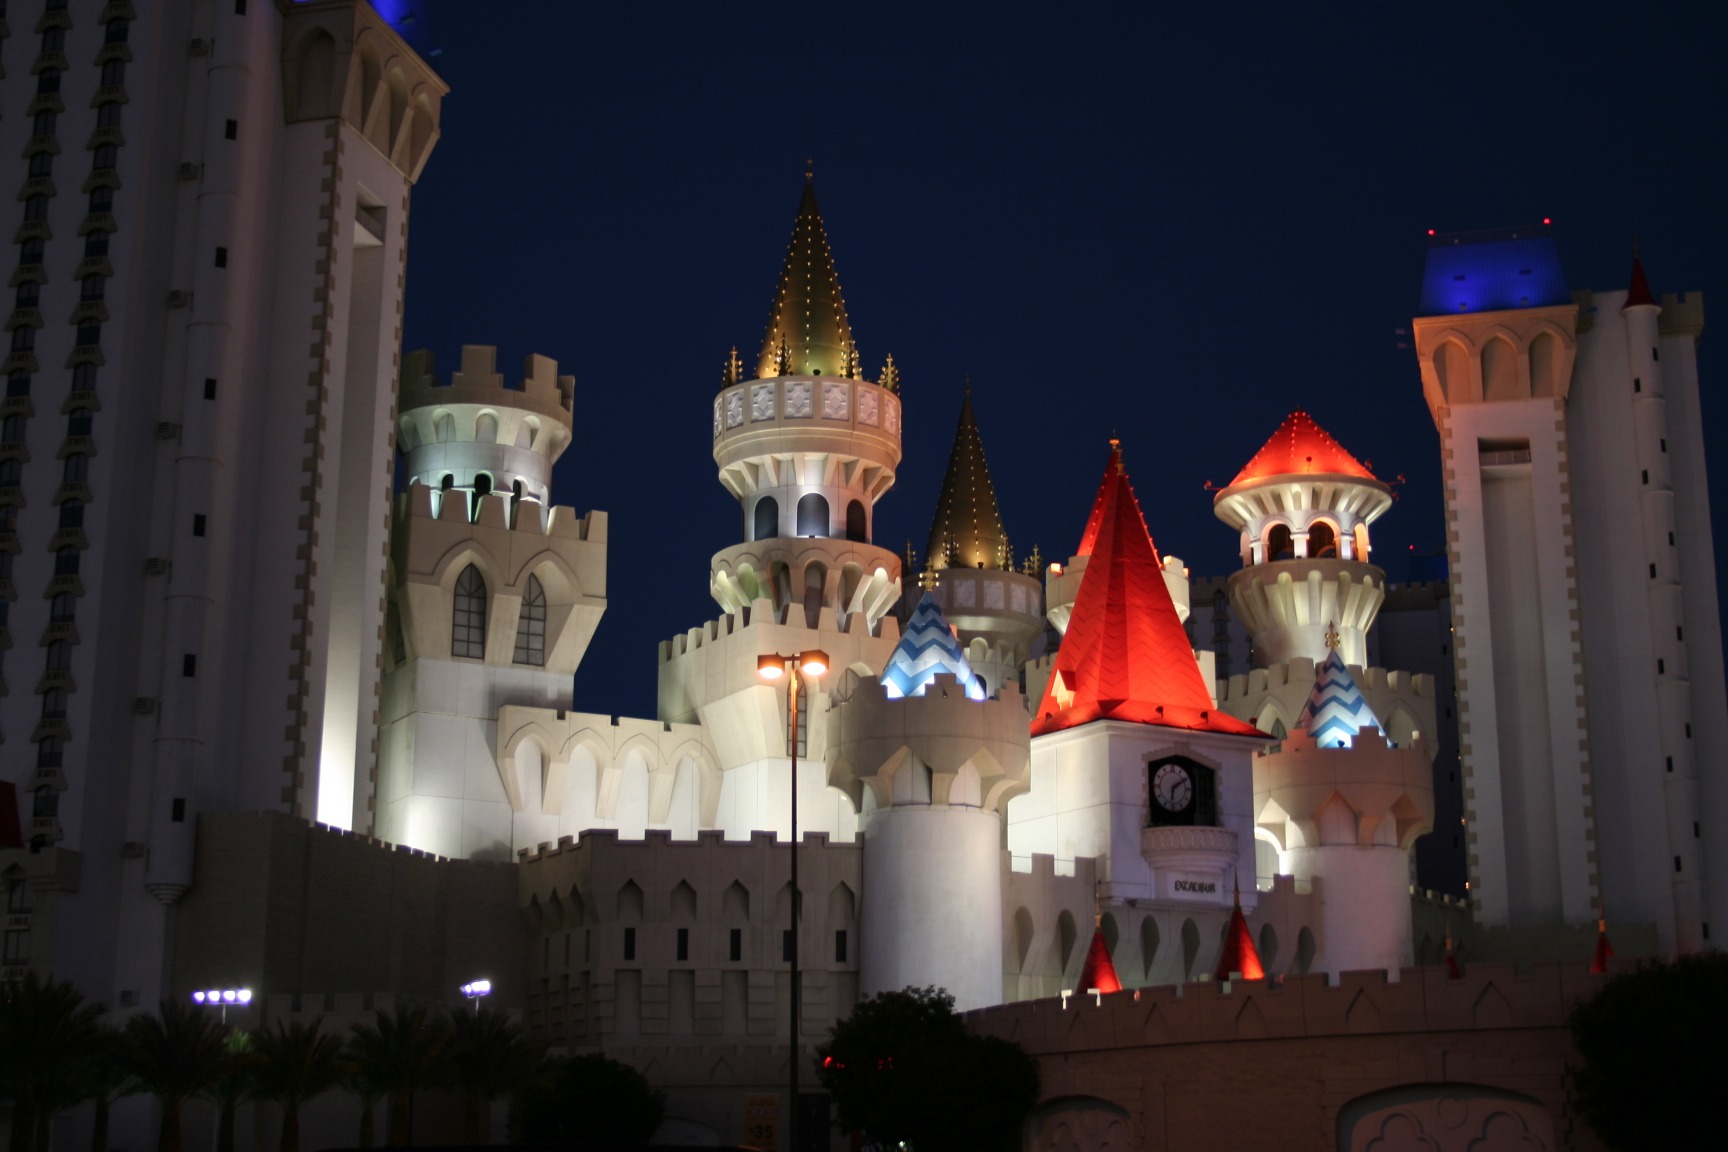
night, usa, landmark, las vegas, excalibur